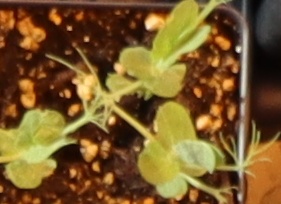
Label: Field Pea